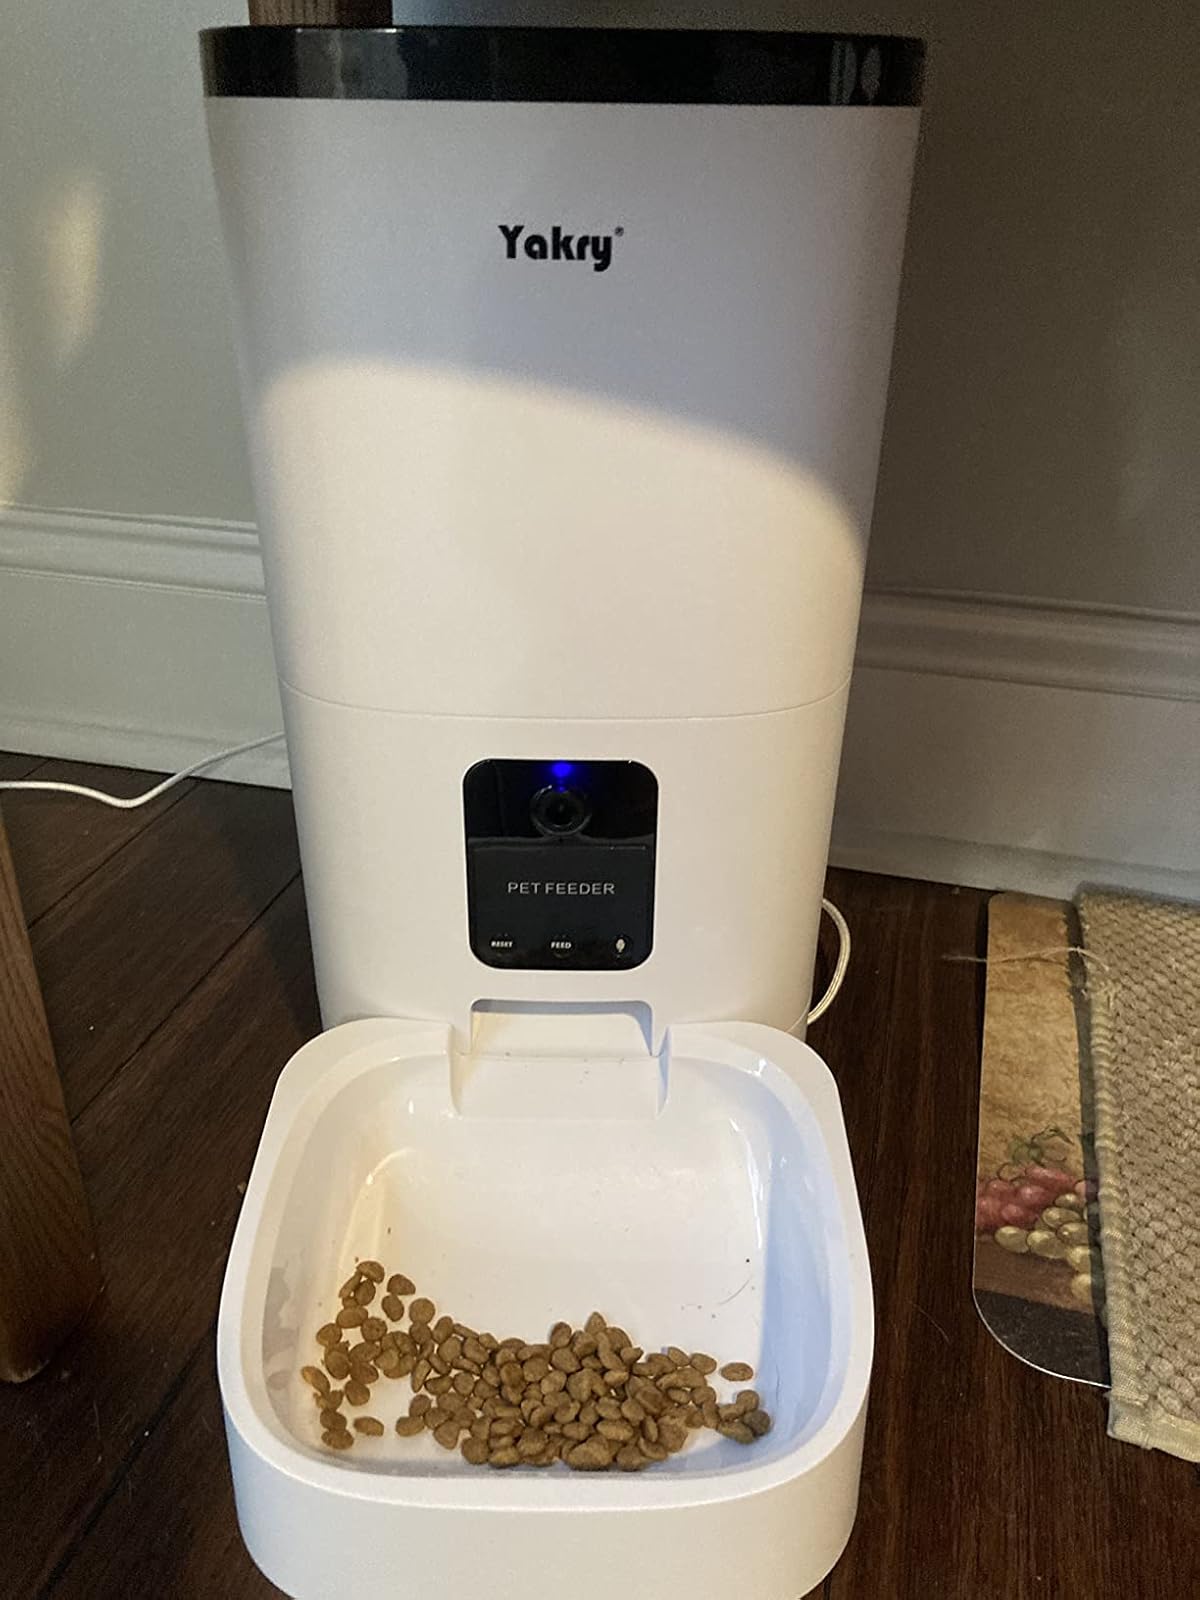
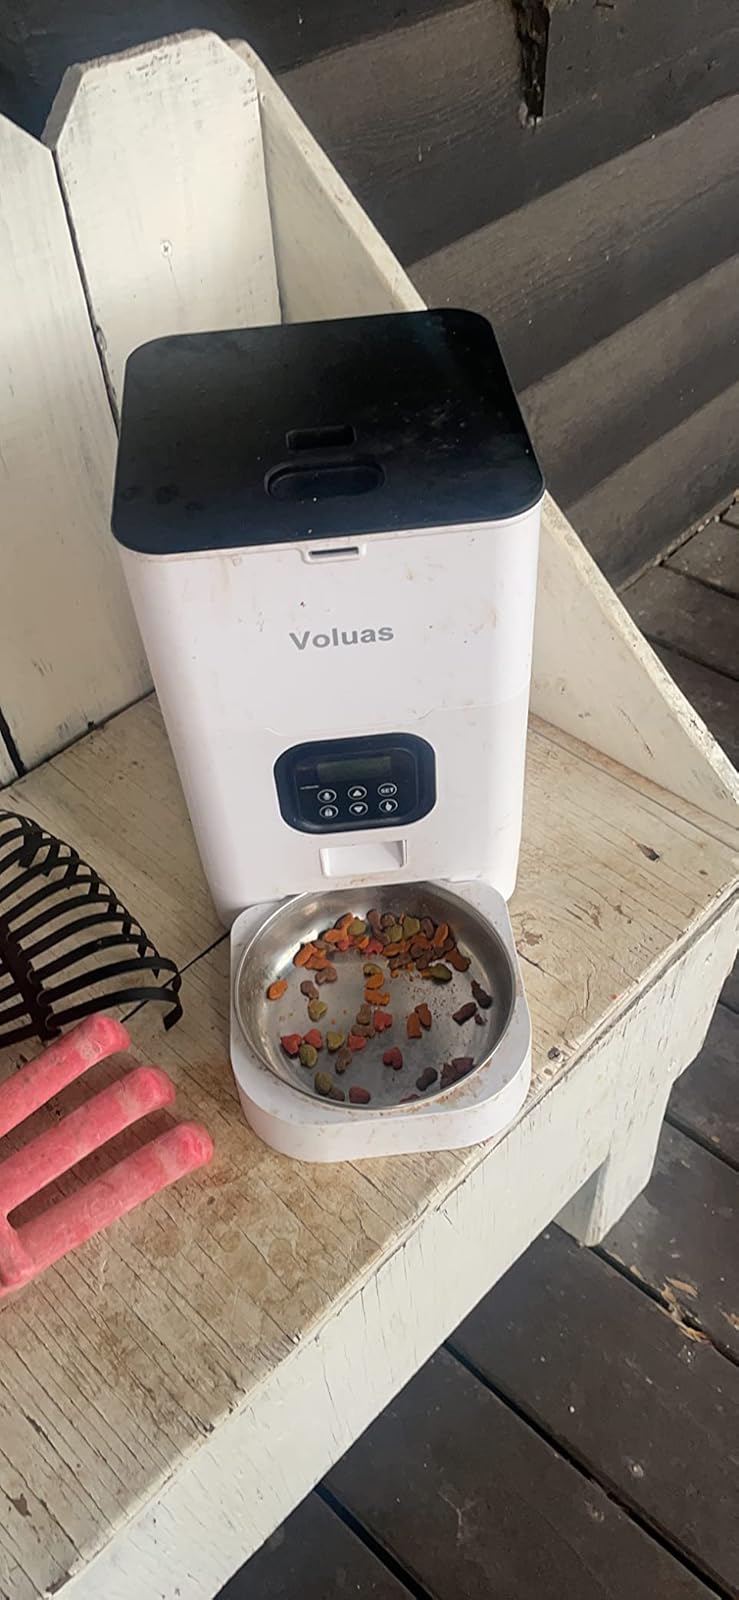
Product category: items_feeder
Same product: no